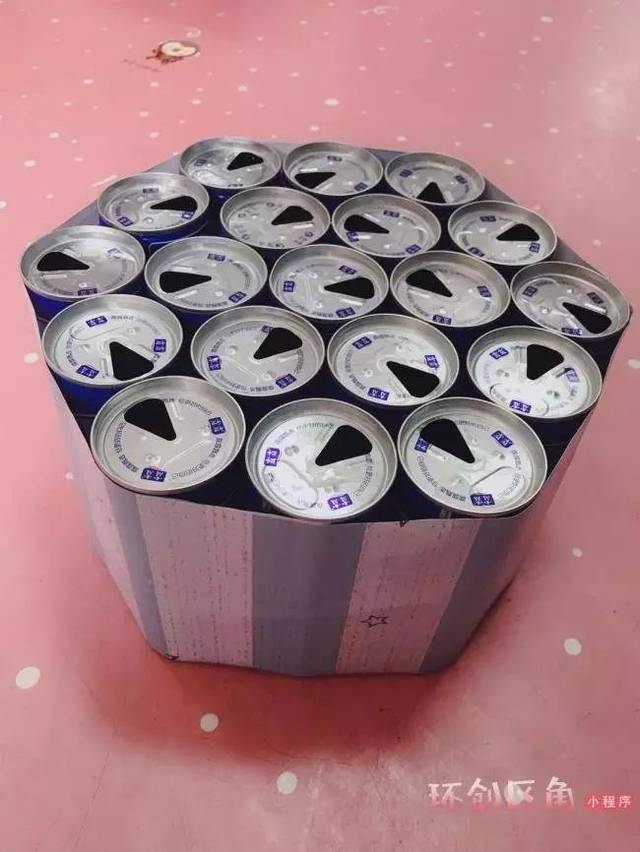
Label: metal